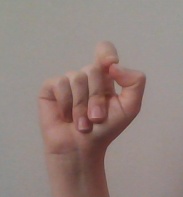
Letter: fa